Guy Wareing

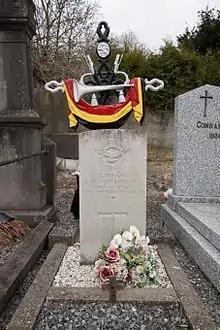
Wareing's grave in Rumillies, April 2015

On 27 October 1918 Wareing was killed when he was shot down by a Fokker D.VII flown by "Leutnant" Josef Raesch of "Jasta 43". He is buried in the , Rumillies, Tournai, Hainaut, Belgium, where his is the only Commonwealth War Grave.